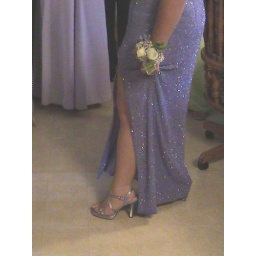
sexy shoes, slit in the dress and beautiful corsage from Dylan!